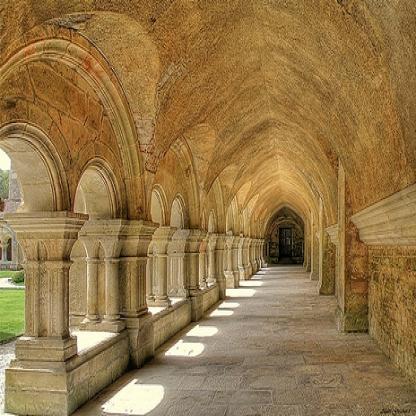
Scene: Indoor